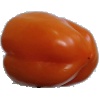
Label: orange_pepper